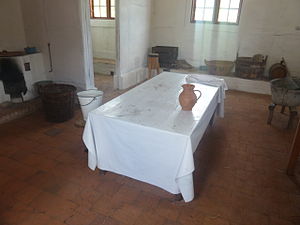
Fjellerup Østergård
Et af de mere praktiske rum.
Hovedgård fra Fjellerup, Djursland, nu på Frilandsmuseet nord for København
Fjellerup Østergaard eller blot Østergaard ved landsbyen Fjellerup, Fjellerup Sogn, Djurs Nørre Herred, Norddjurs Kommune på Norddjursland er en avlsgård under Meilgaard, men var tidligere en selvstændig herregård. I de ældste tider gik gården i arv, men navnlig i 1700-tallet solgtes den mange gange. Blandt de mere prominente ejere var greverne Scheel på Gammel Estrup. I 1889 blev Østergaard erhvervet som enkesæde til nabogodset Meilgaard. Senere blev det forpagtergård under dette gods.